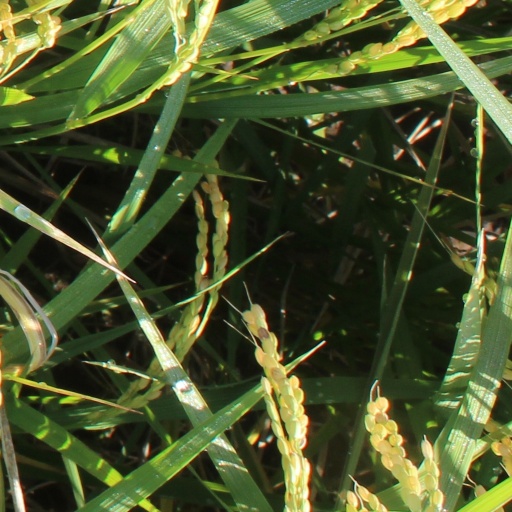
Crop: rice